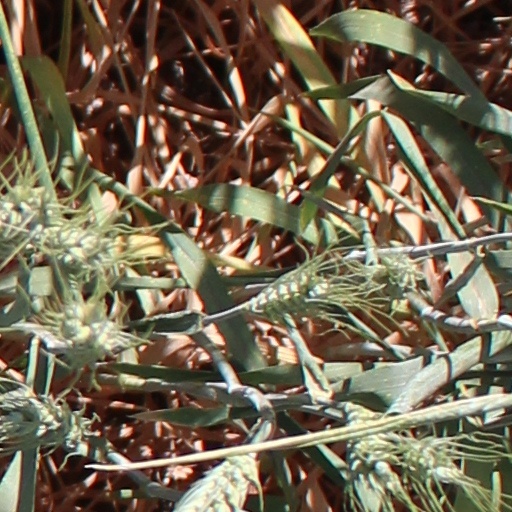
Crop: wheat